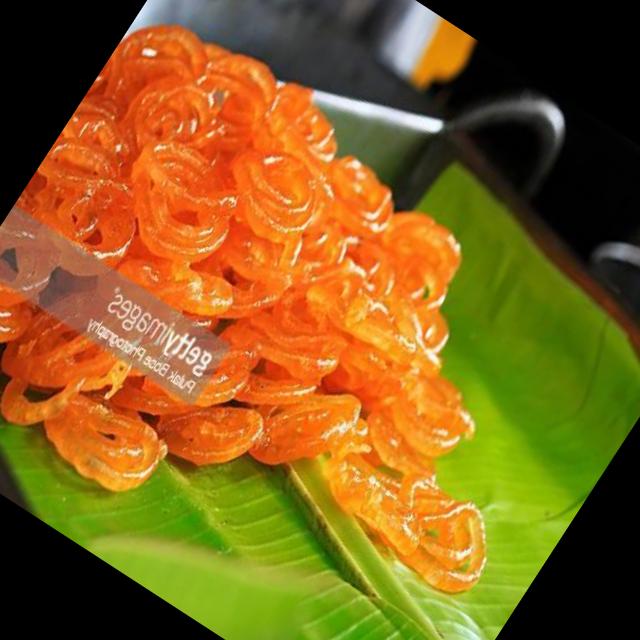
Dish: jalebi